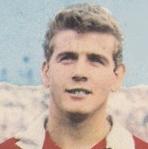
Age: 20